First Francoism

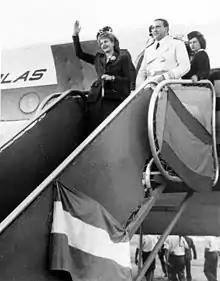
Arrival of Evita Perón in Spain (June, 1947). Juan Perón's Argentina was one of the few supports the Franco dictatorship could count on during its international isolation.

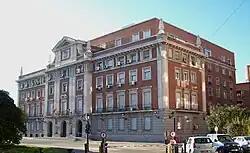
The "Instituto de Cultura Hispánica", created in 1945 to overcome the international isolation of Franco's regime by seeking support in Latin America, an "indestructible spiritual community", according to Falangist rhetoric, was headquartered there.

On March 10, 1945, U.S. President Roosevelt informed his ambassador in Madrid that "there is no place in the United Nations for a government founded on fascist principles". For this reason, the Franco regime was excluded from the San Francisco conference that would create the UN, and to which Republicans in exile were invited as observers.